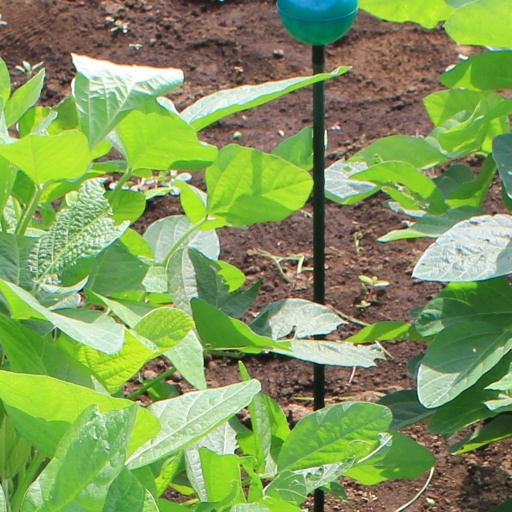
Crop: soybean